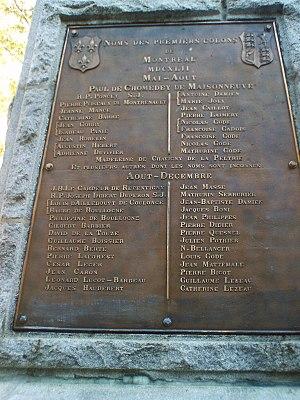
Obélisque Place dYouville
Marie-Madeleine de la Peltrie, née Cauchon de Vaubougon de Chauvigny le 25 mars 1603 à Alençon, France, et morte le 18 novembre 1671 à Québec, est une éducatrice au Canada et bienfaitrice pour la création du couvent des Ursulines de Québec.
Jeanne Mance, née le 12 novembre 1606 à Langres et morte le 18 juin 1673 à Montréal, est une pionnière de la Nouvelle-France. Elle est considérée comme cofondatrice de Montréal, où elle a fondé puis dirigé l’Hôtel-Dieu. Elle est la première infirmière laïque au Canada. Elle est reconnue comme vénérable par l'Église catholique et peut être fêtée le 18 juin.
Ville-Marie est le premier nom français donné à Montréal, ville du Québec. Elle a été développée sur le site de la bourgade iroquoienne d'Hochelaga, sise sur l'île de Montréal sur le fleuve Saint-Laurent.
Agathe de Saint-Père née le 27 février 1657 à Pointe-Saint-Charles, décédée le 19 août 1747 à Québec, est une commerçante et exportatrice. Elle est considérée comme la première femme manufacturière en Nouvelle-France. Issue d'une famille pionnière dans la fondation de Ville-Marie, elle démontre des qualités de femme d'affaires et d'entrepreneure en se spécialisant dans la confection d'étoffes et de vêtements issus de matériaux locaux et jusque-là inutilisés dans la colonie, mais également en exportant quelque temps certains produits vers la France ou encore en gérant son patrimoine immobilier.
Louis d'Ailleboust de Coulonge et d'Argentenay, né vers 1612 à Ancy-le-Franc, et mort le 31 mai 1660 à Montréal, est un administrateur français.